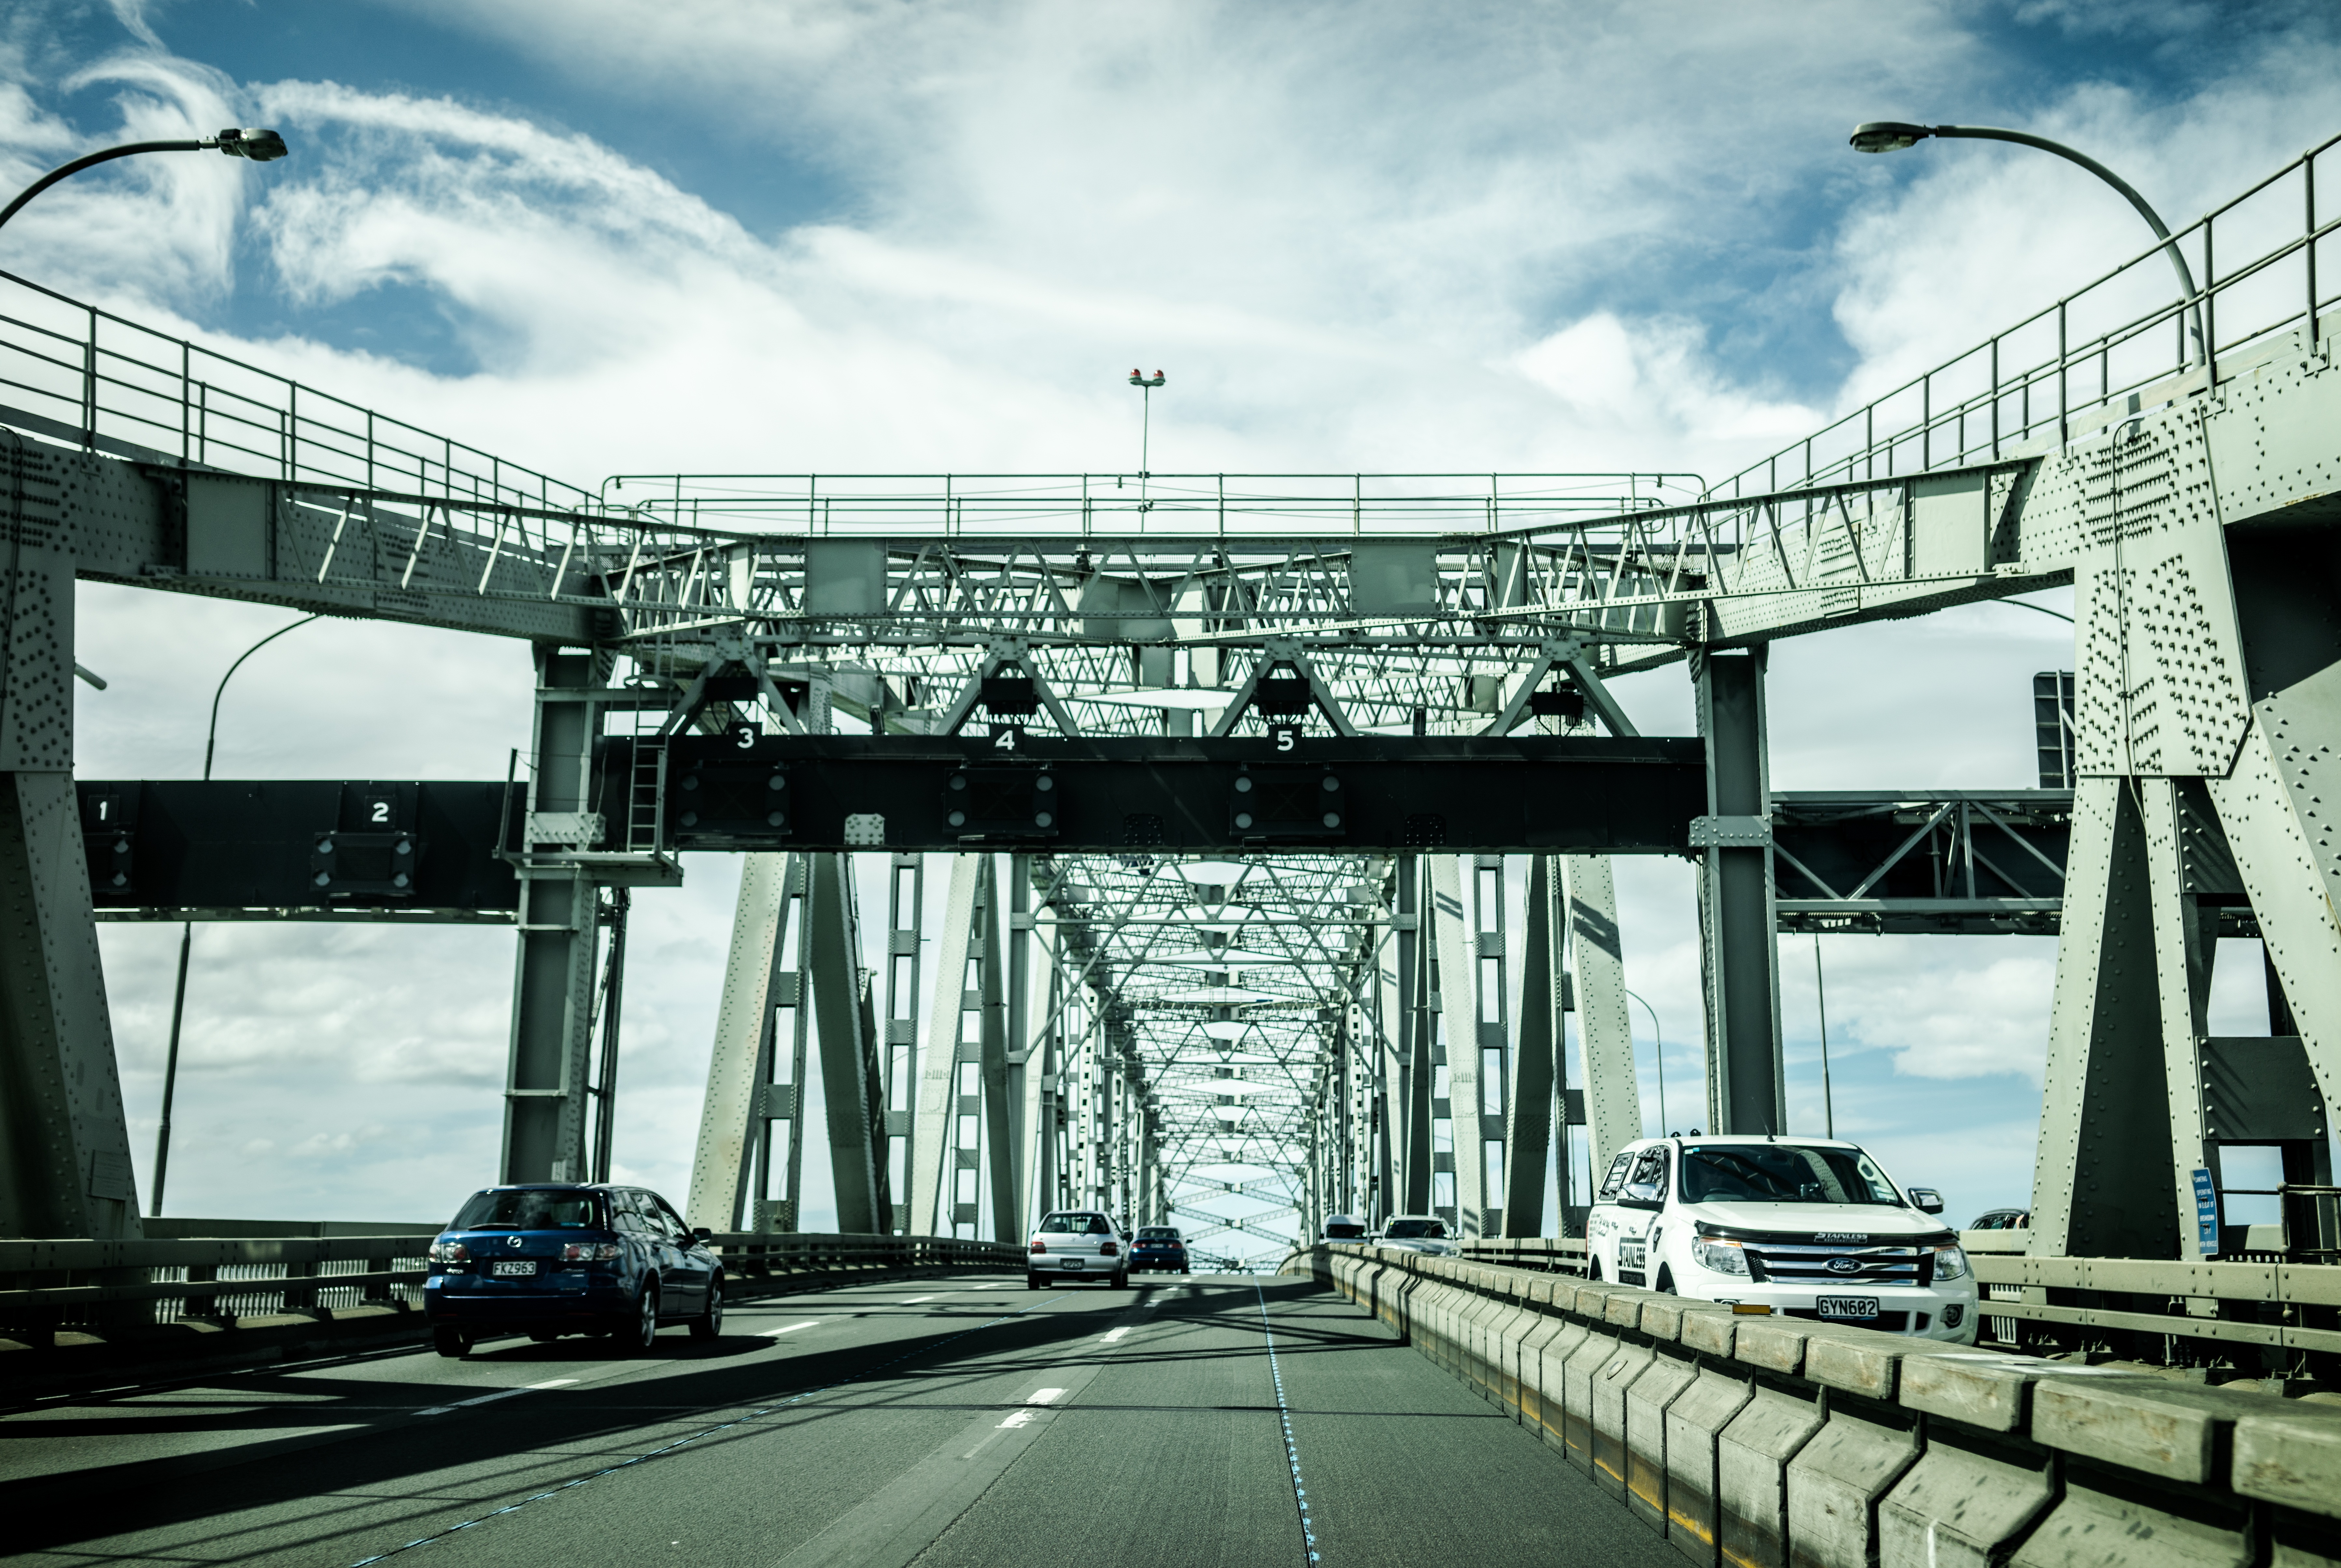
landscape, water, light, architecture, structure, sky, road, bridge, skyline, street, night, view, highway, building, city, urban, river, overpass, cityscape, downtown, travel, transportation, transport, europe, reflection, tower, scenic, america, blue, street light, historic, tourism, modern, stadium, public transport, district, infrastructure, new, famous, bridge construction, urban street, urban area, skyway, metropolitan area, nonbuilding structure, sport venue